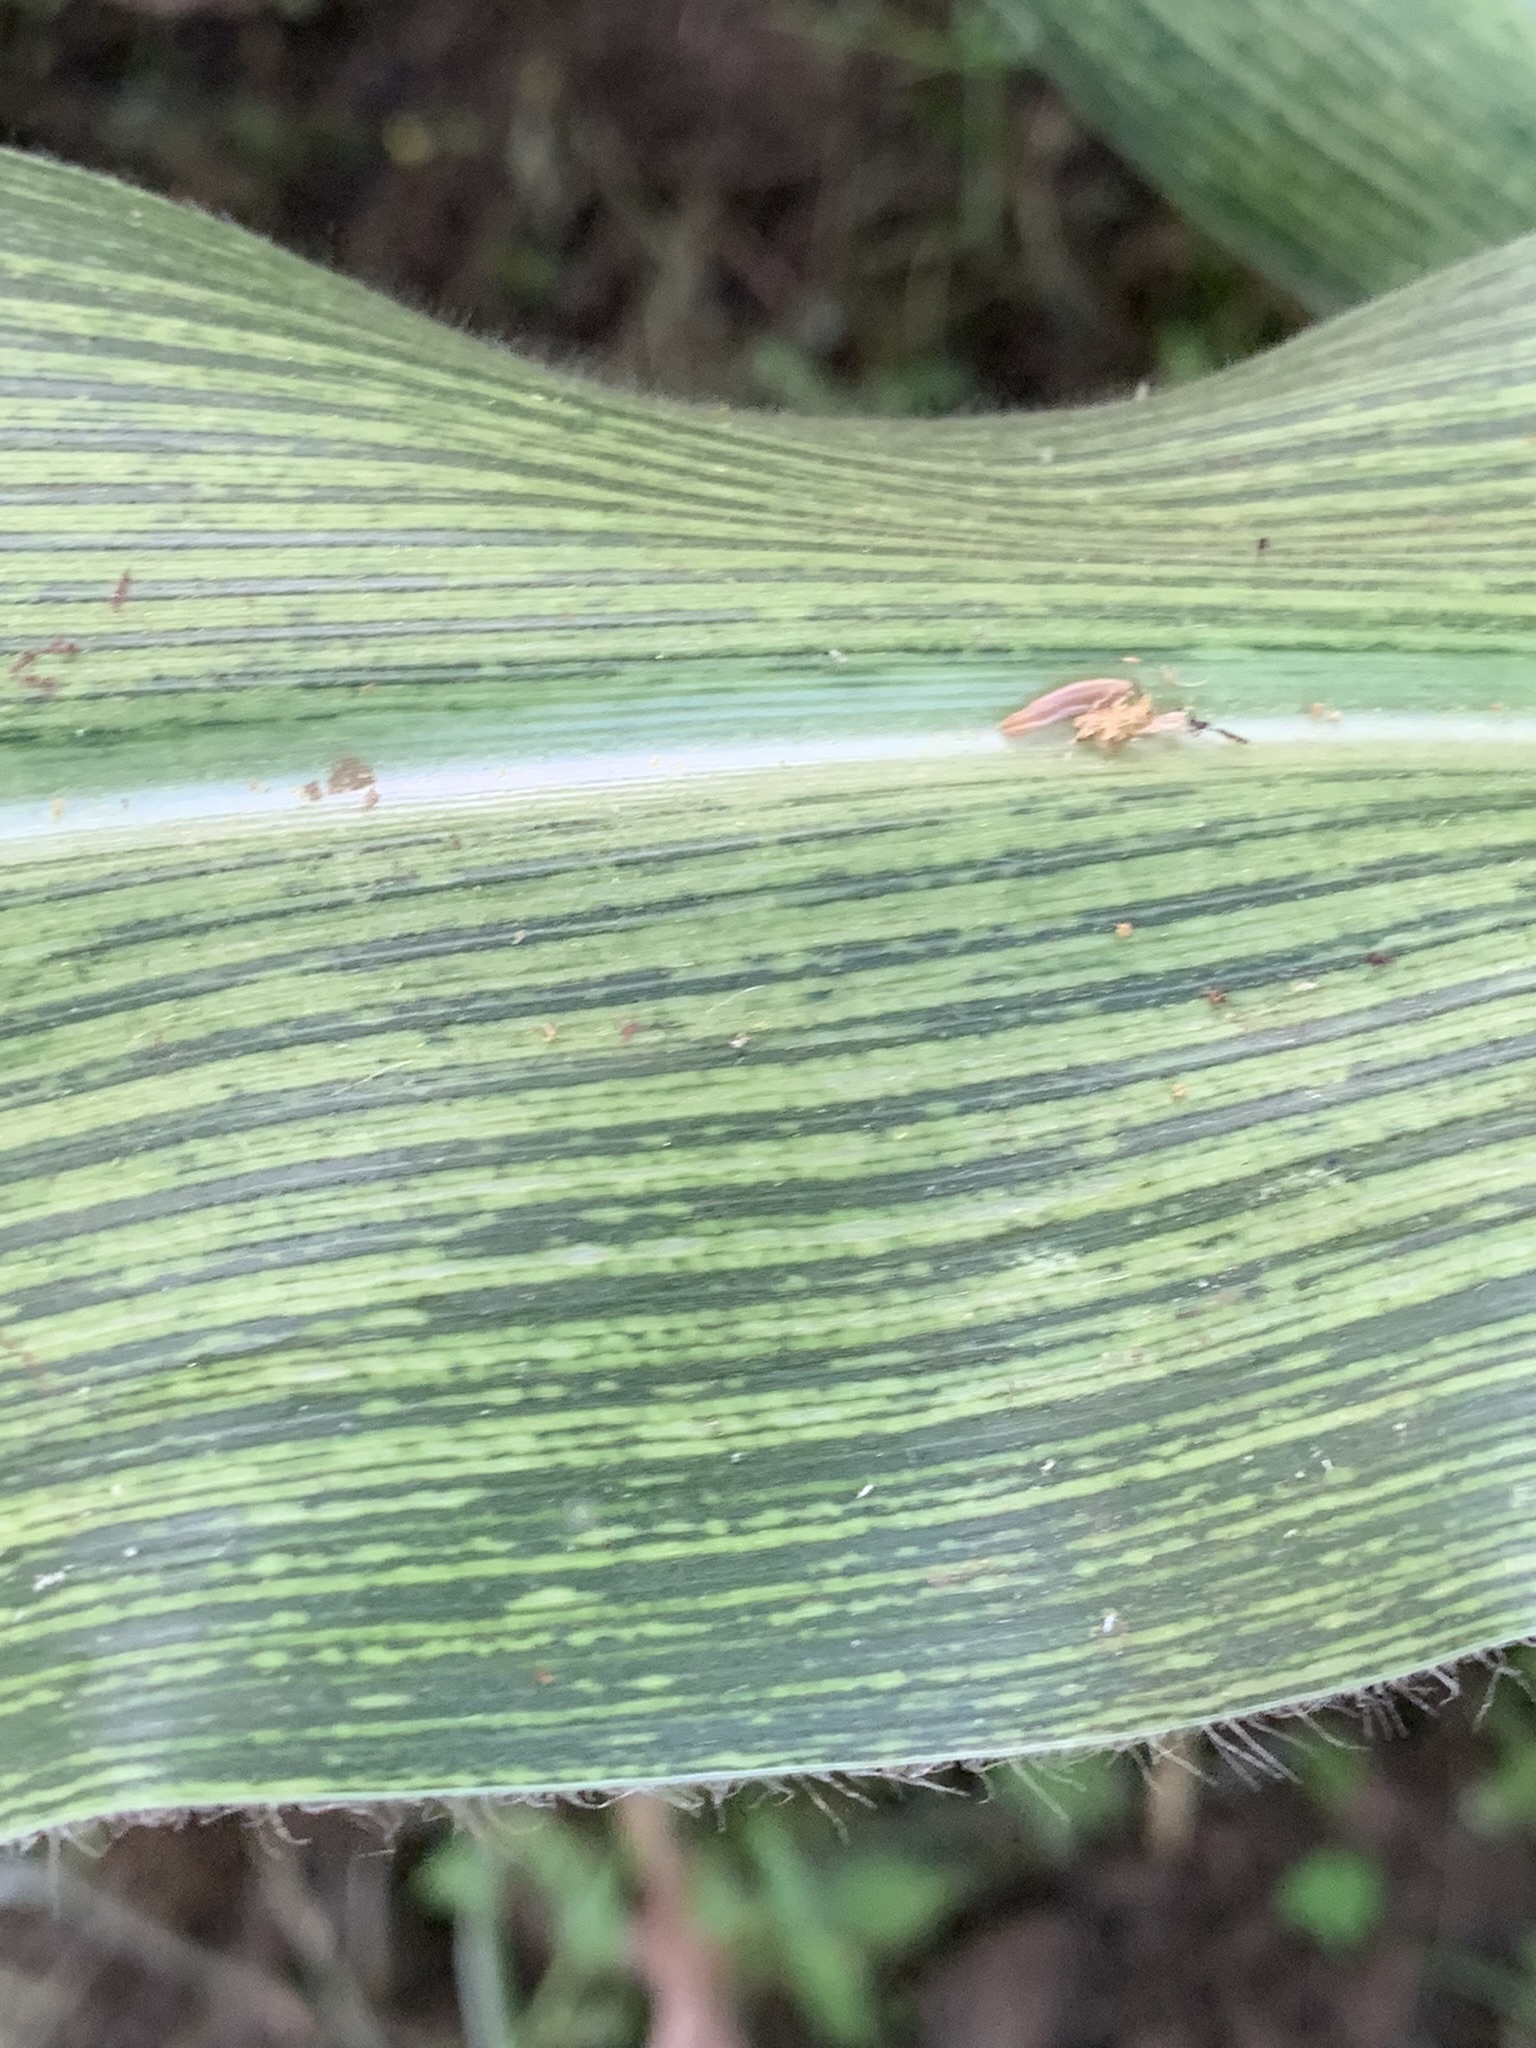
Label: MSV